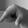
ASL letter: Q